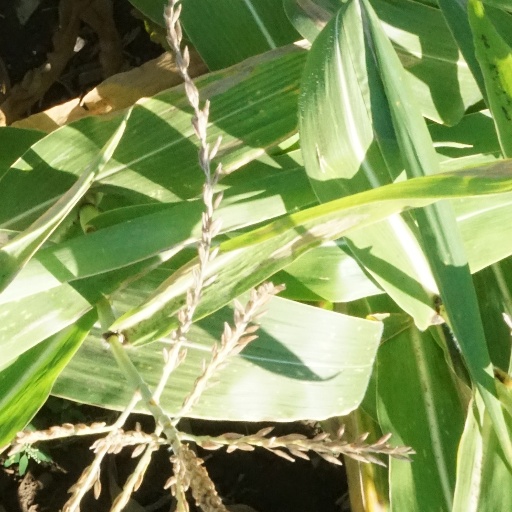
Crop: maize; corn